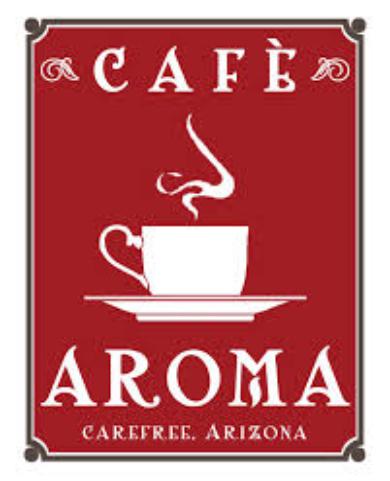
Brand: Aroma Cafe
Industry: Food